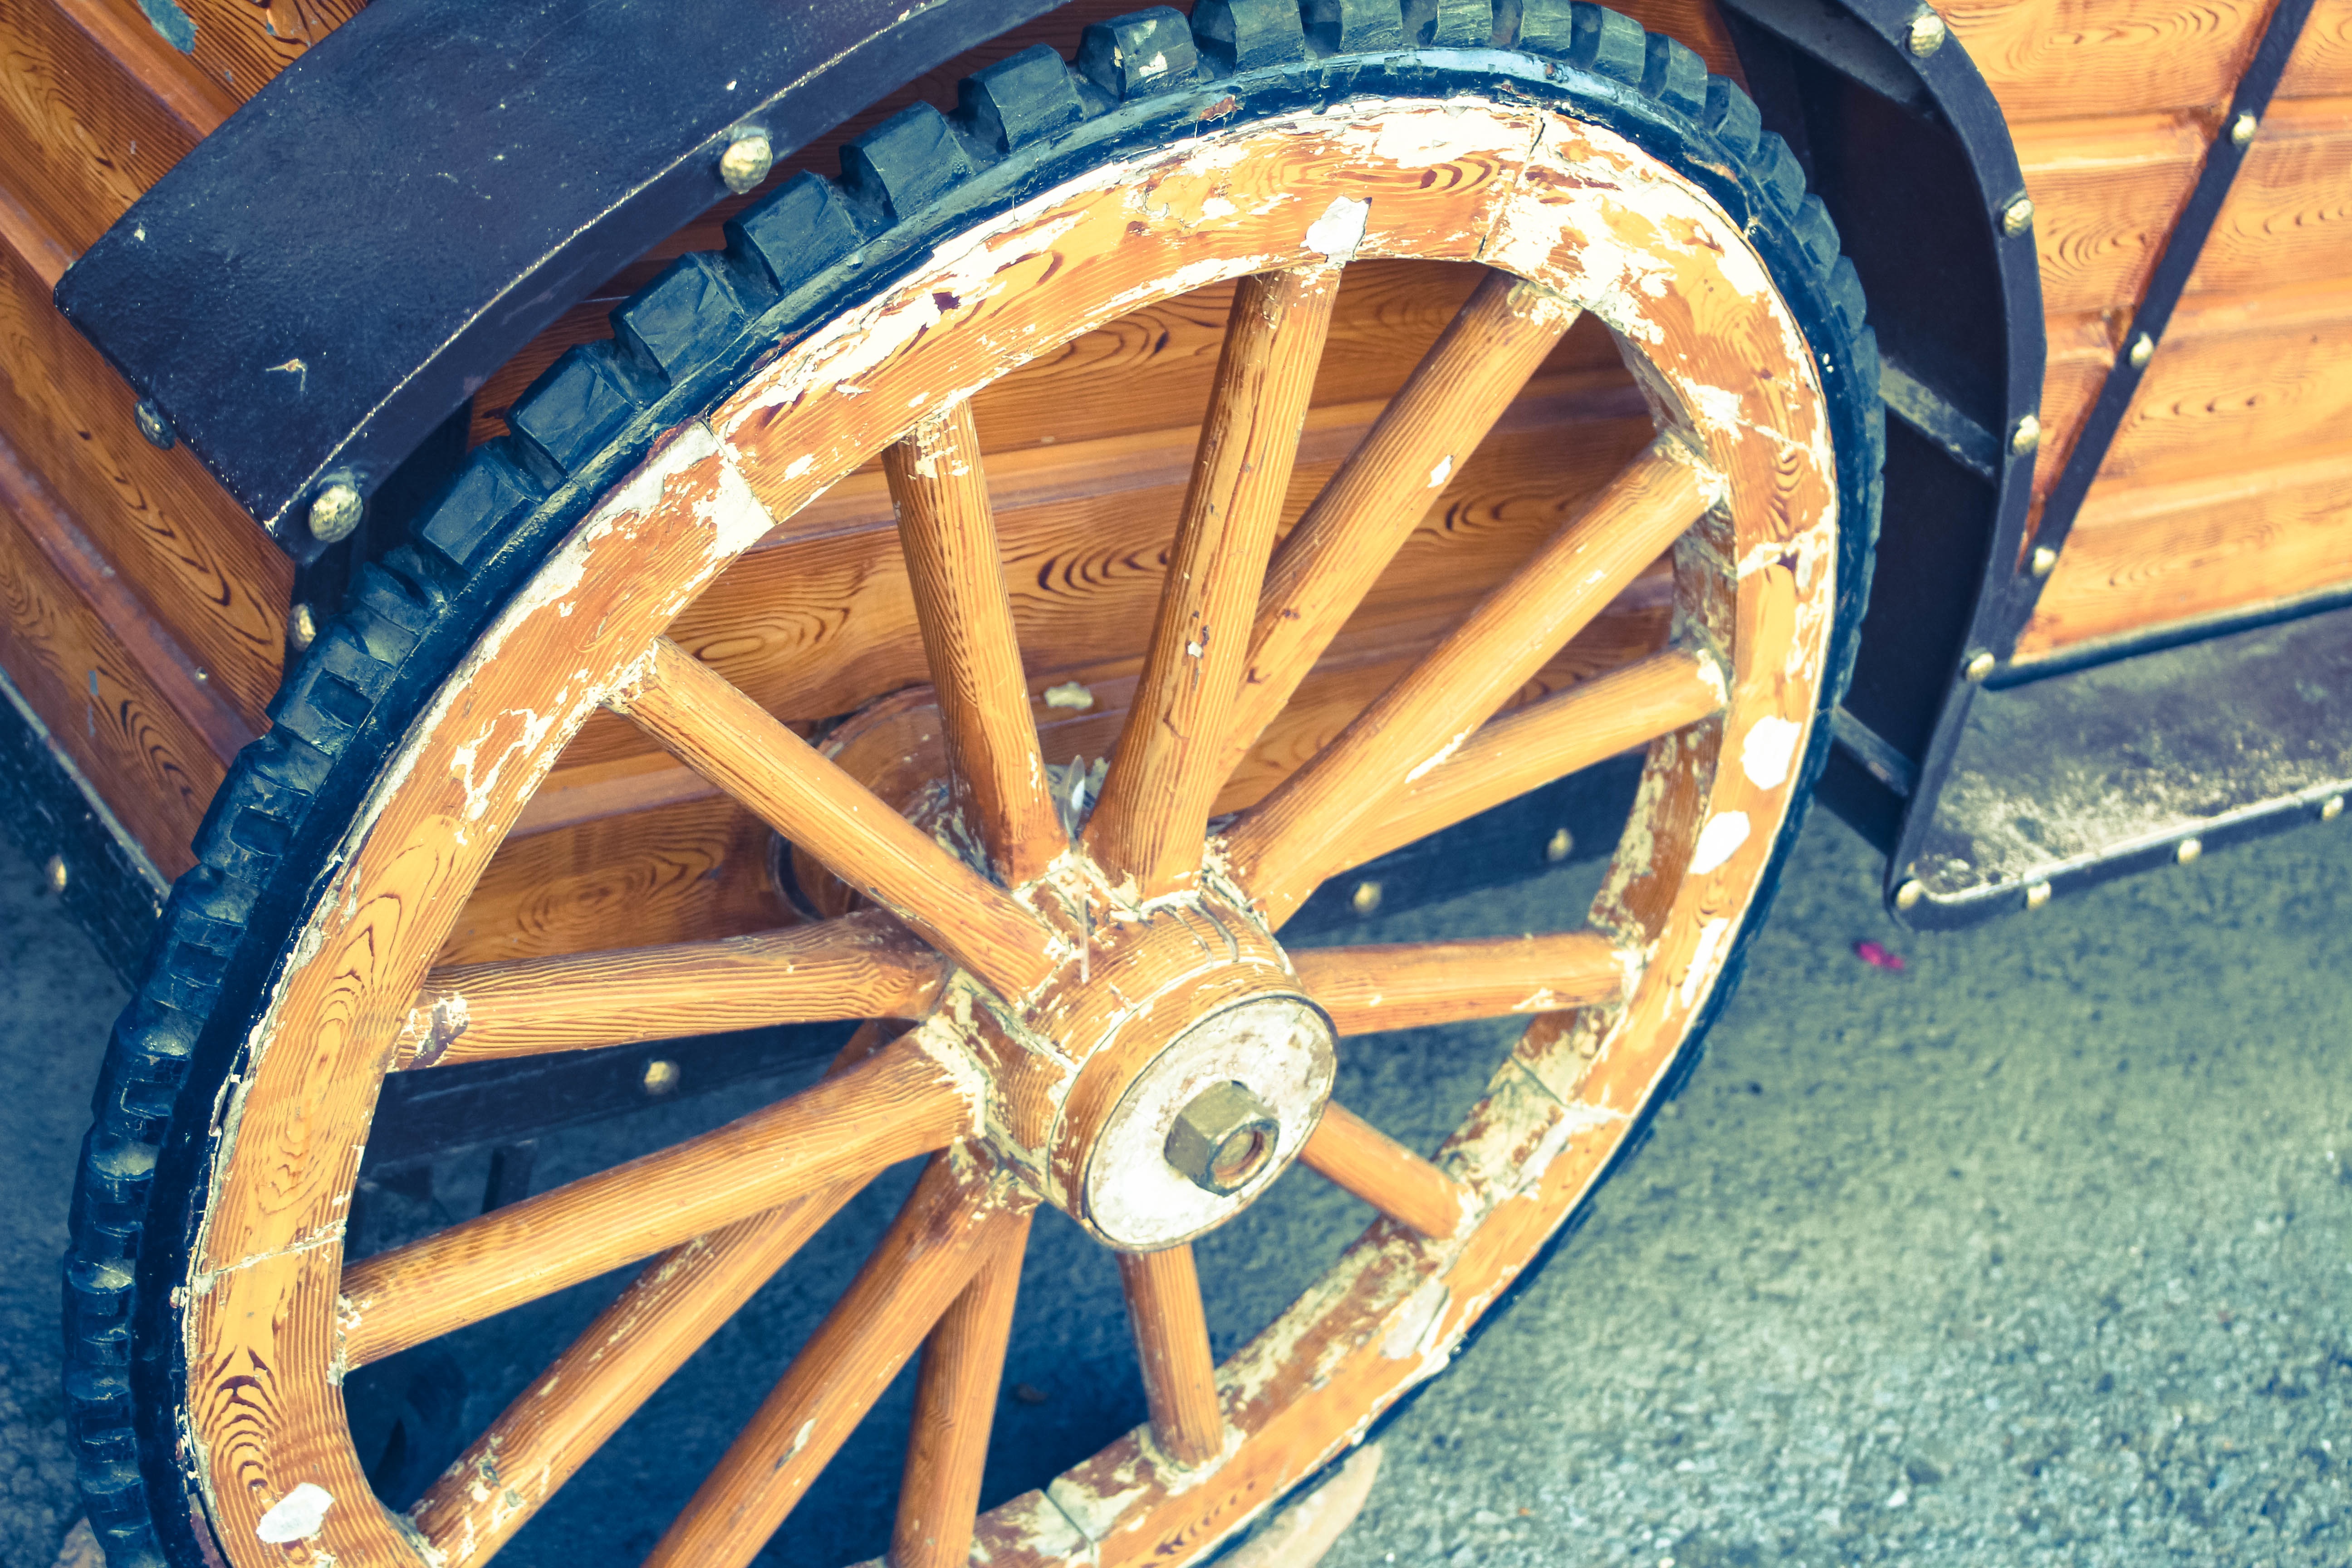
wheel, vehicle, spoke, blue, tire, rim, automotive tire, aircraft engine